Pishan County

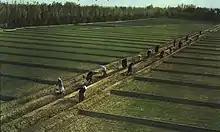
Fields in the county

The county produces rice, wheat, cotton, apricots, peaches, grapes, silkworms and furs. Coal, gypsum and mica are mined in the county. Industries include tractor repair, carpet making and food processing. Local specialities include "sangpi" paper and walnuts.